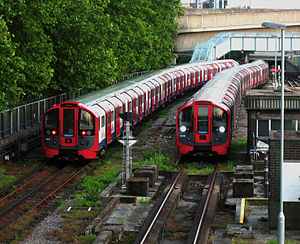
Victoria line / Betjening og rullende materiel
2009-materiel på Northumberland Park Depot.
Victoria line er en dybtliggende London Underground-bane, der går fra Syd- til Nordøstlondon. Den er farvet lyseblå på netværkskortet. Modsat de fleste Underground-baner kører den udelukkende underjordisk, med undtagelse af forbindelsen mellem Seven Sisters og banens depot i Northumberland Park.